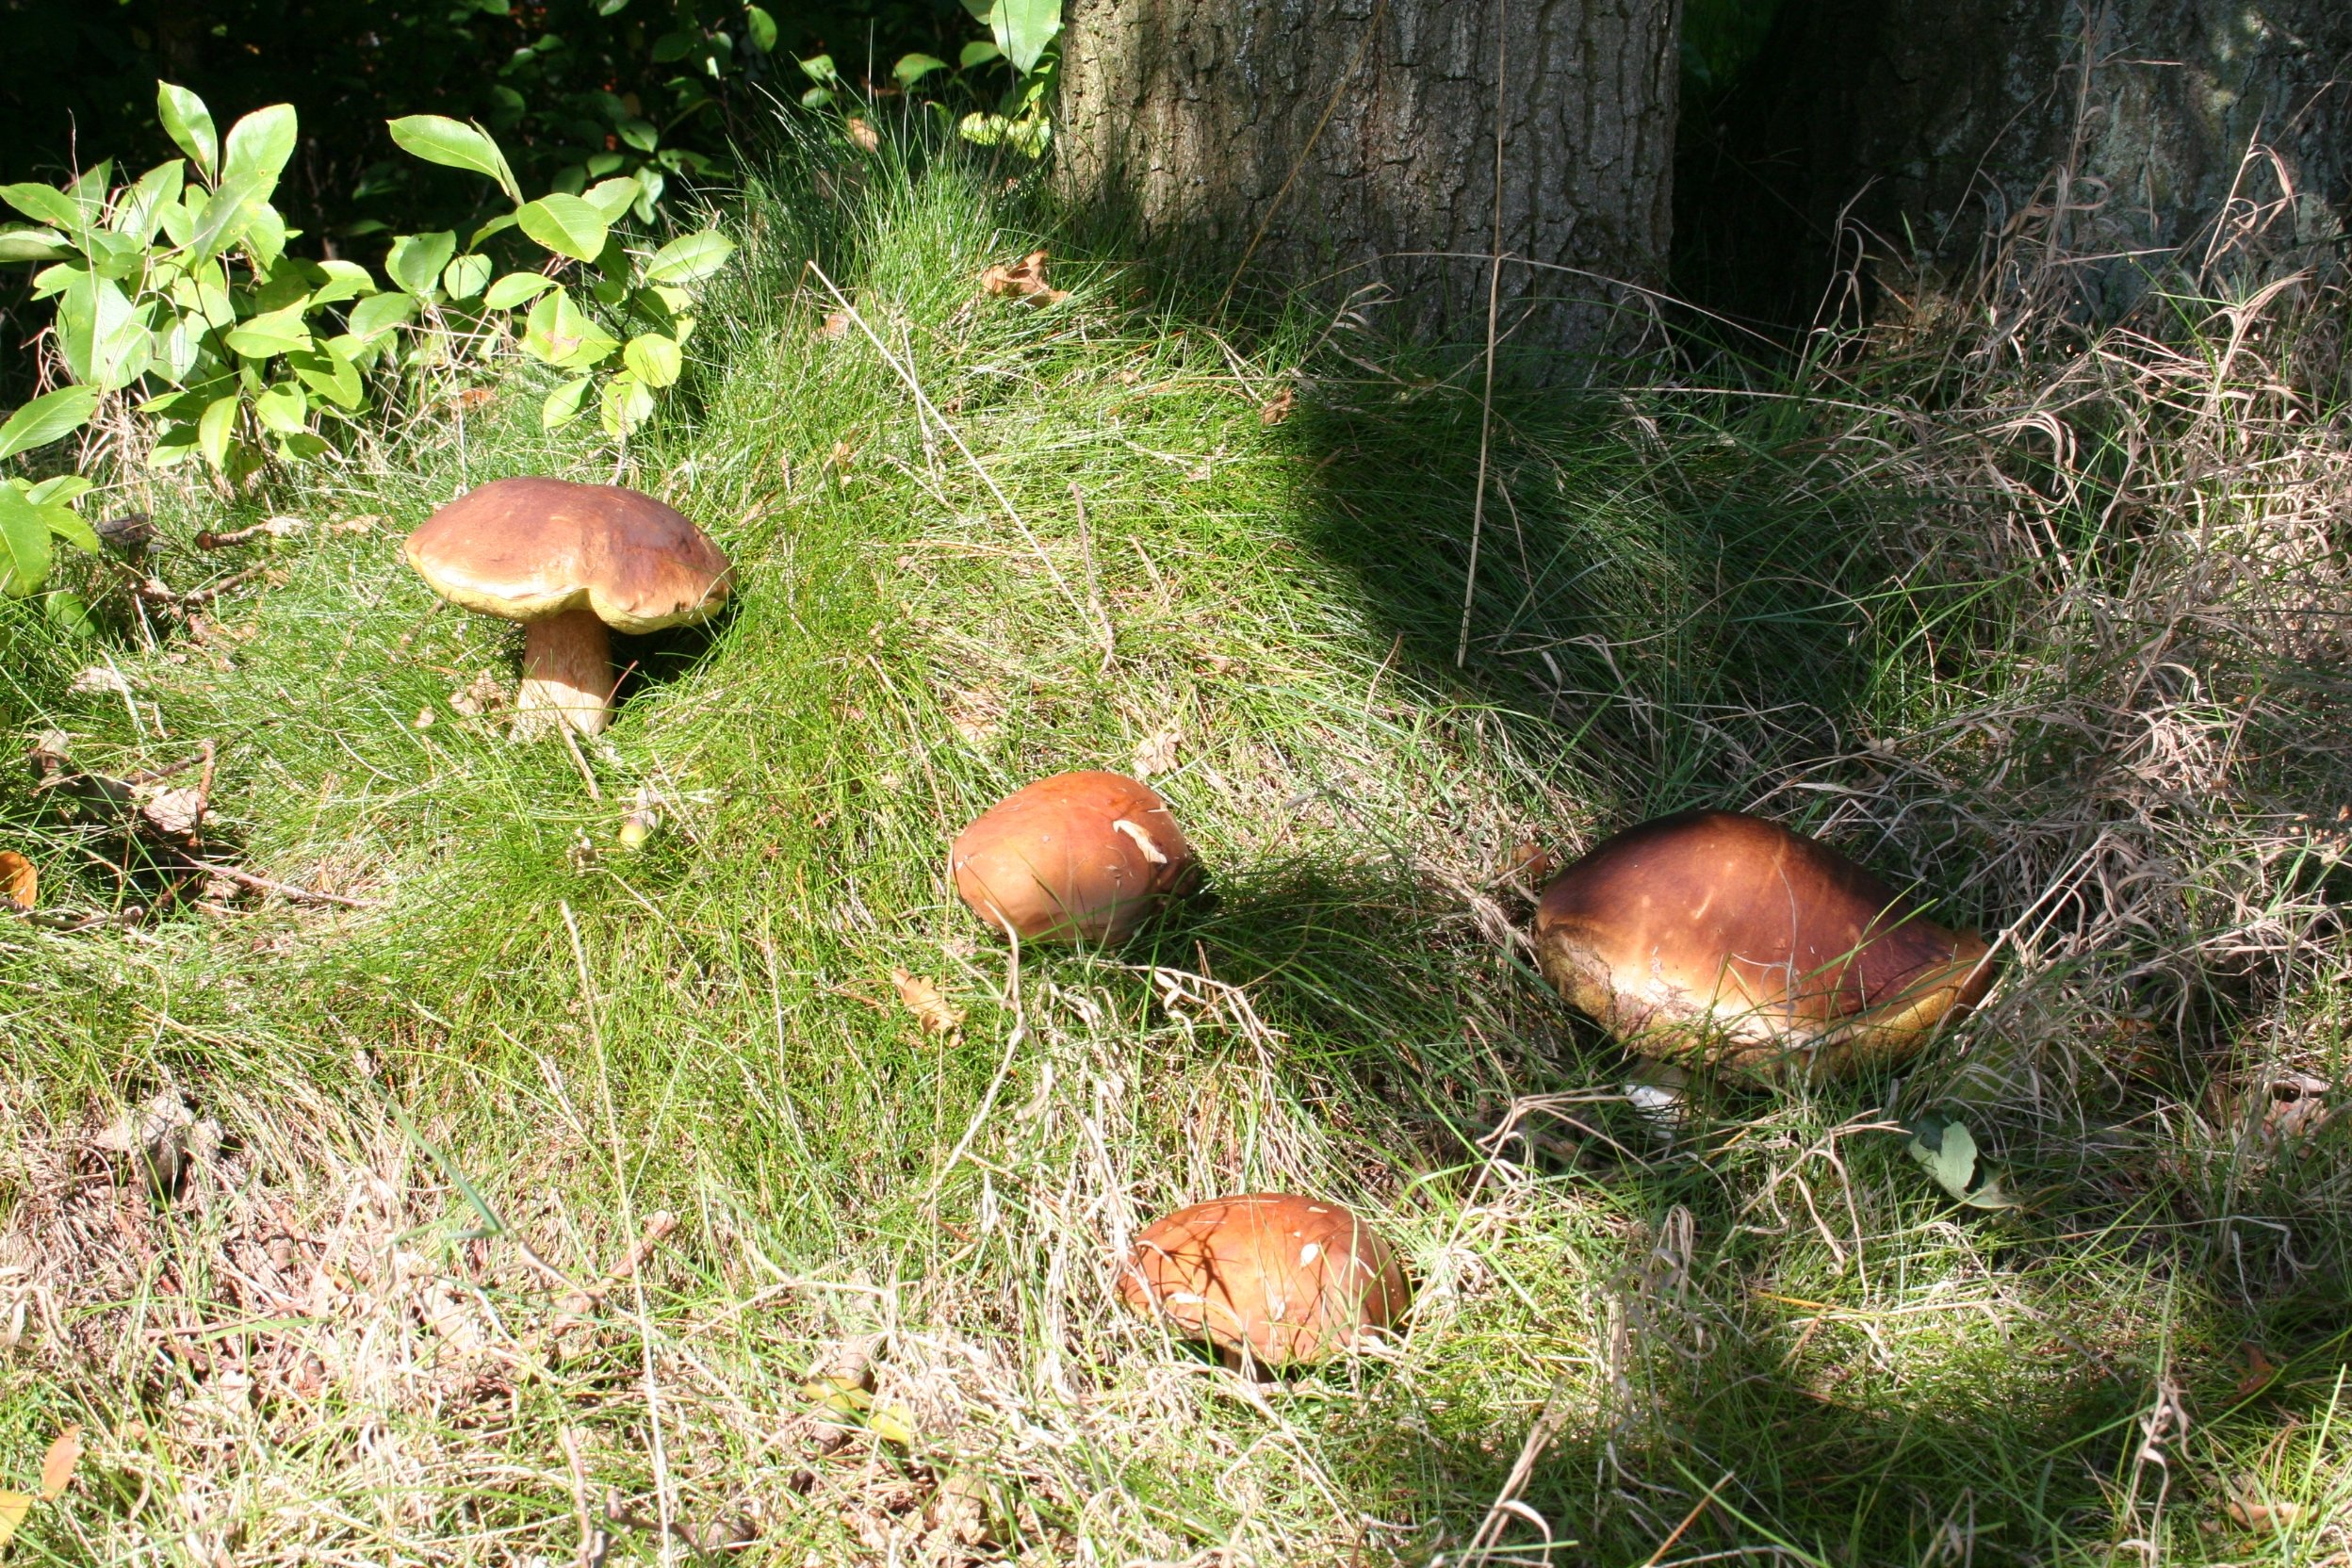
tree, nature, forest, grass, autumn, mushroom, flora, fungus, woodland, bolete, chestnut, cep, oyster mushroom, edible mushroom, medicinal mushroom, agaricomycetes, agaricaceae, penny bun